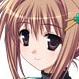
Portrait style: Anime Portrait